Registered domicile

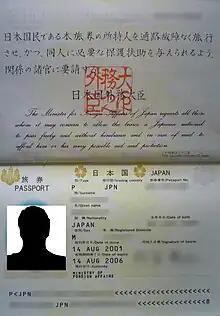
'A Japanese passport, displaying a 'registered domicile' field in lieu of 'place of birth'.

In Japan, a registered domicile (本籍, "honseki") is the place where a Japanese citizen is considered to have their roots. It determines the city/ward/town office where their koseki is kept.